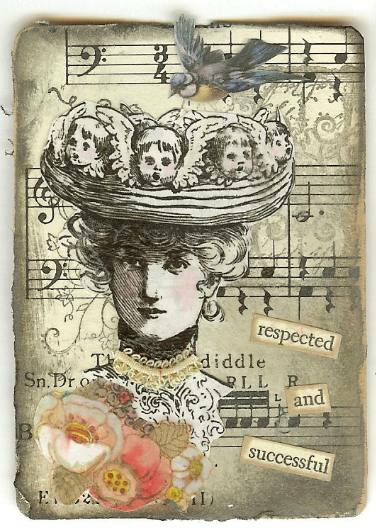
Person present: No